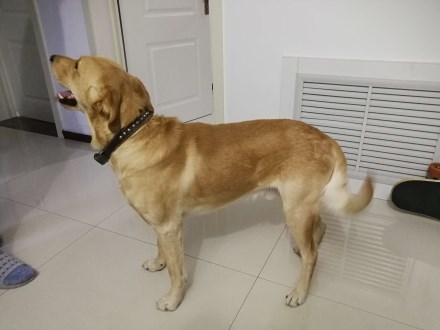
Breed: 3580-n000122-Labrador_retriever